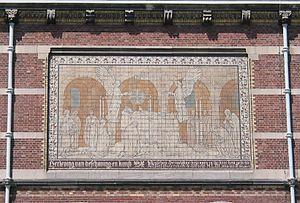
Le Rijksmuseum Amsterdam, plus couramment abrégé en Rijksmuseum, est un musée national néerlandais, situé dans la capitale Amsterdam et consacré aux beaux-arts, à l’artisanat et à l’histoire du pays. Il est le plus important musée des Pays-Bas quant à la fréquentation et au nombre d'œuvres d'art avec plus de 2 450 000 visiteurs en 2014 pour un fonds d'environ un million de pièces.